Action origami

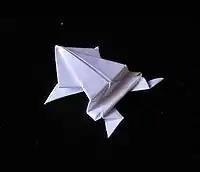
Jumping frog

Action toys include birds or butterflies with flapping wings, beaks that peck, and frogs that hop, as well as popular traditional models like the fortune teller. Paper poppers or bangers are models that make a noise when flicked down hard.